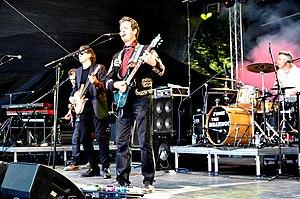
The Brandos est un groupe de rock formé en 1985 dans la ville de New York par Dave Kincaid, Ernie Mendillo, Ed Rupprecht et Larry Mason.